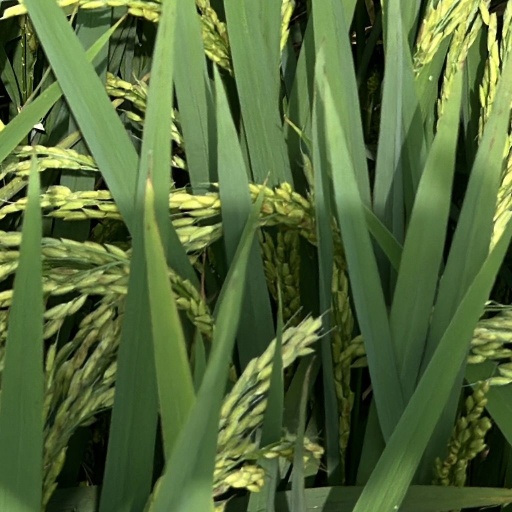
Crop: rice